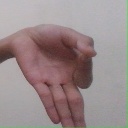
अक्षर: ज्ञ